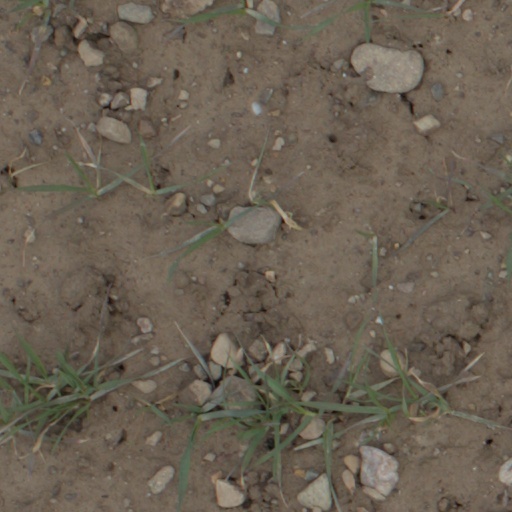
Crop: wheat